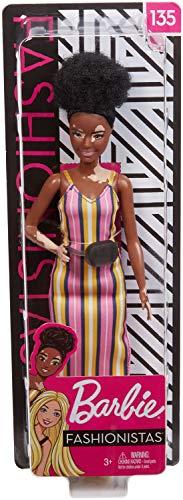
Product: Barbie Fashionistas Doll with Vitiligo
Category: Toys & Games | Dolls & Accessories | Dolls
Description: Barbie doll has a more petite body than the original and has vitiligo areas on her face, neck, and hands.
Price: $9.99
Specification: ProductDimensions:4.5x2.1x12.8inches|ItemWeight:5.4ounces|ShippingWeight:5.4ounces(Viewshippingratesandpolicies)|ASIN:B07XC3JGJK|Itemmodelnumber:GHW51|Manufacturerrecommendedage:36months-6years